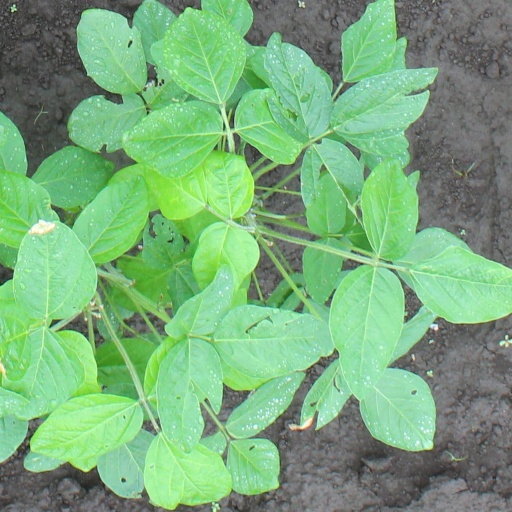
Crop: soybean